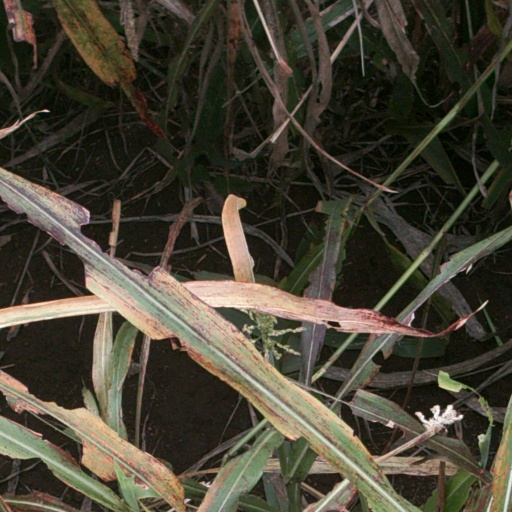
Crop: sorghum